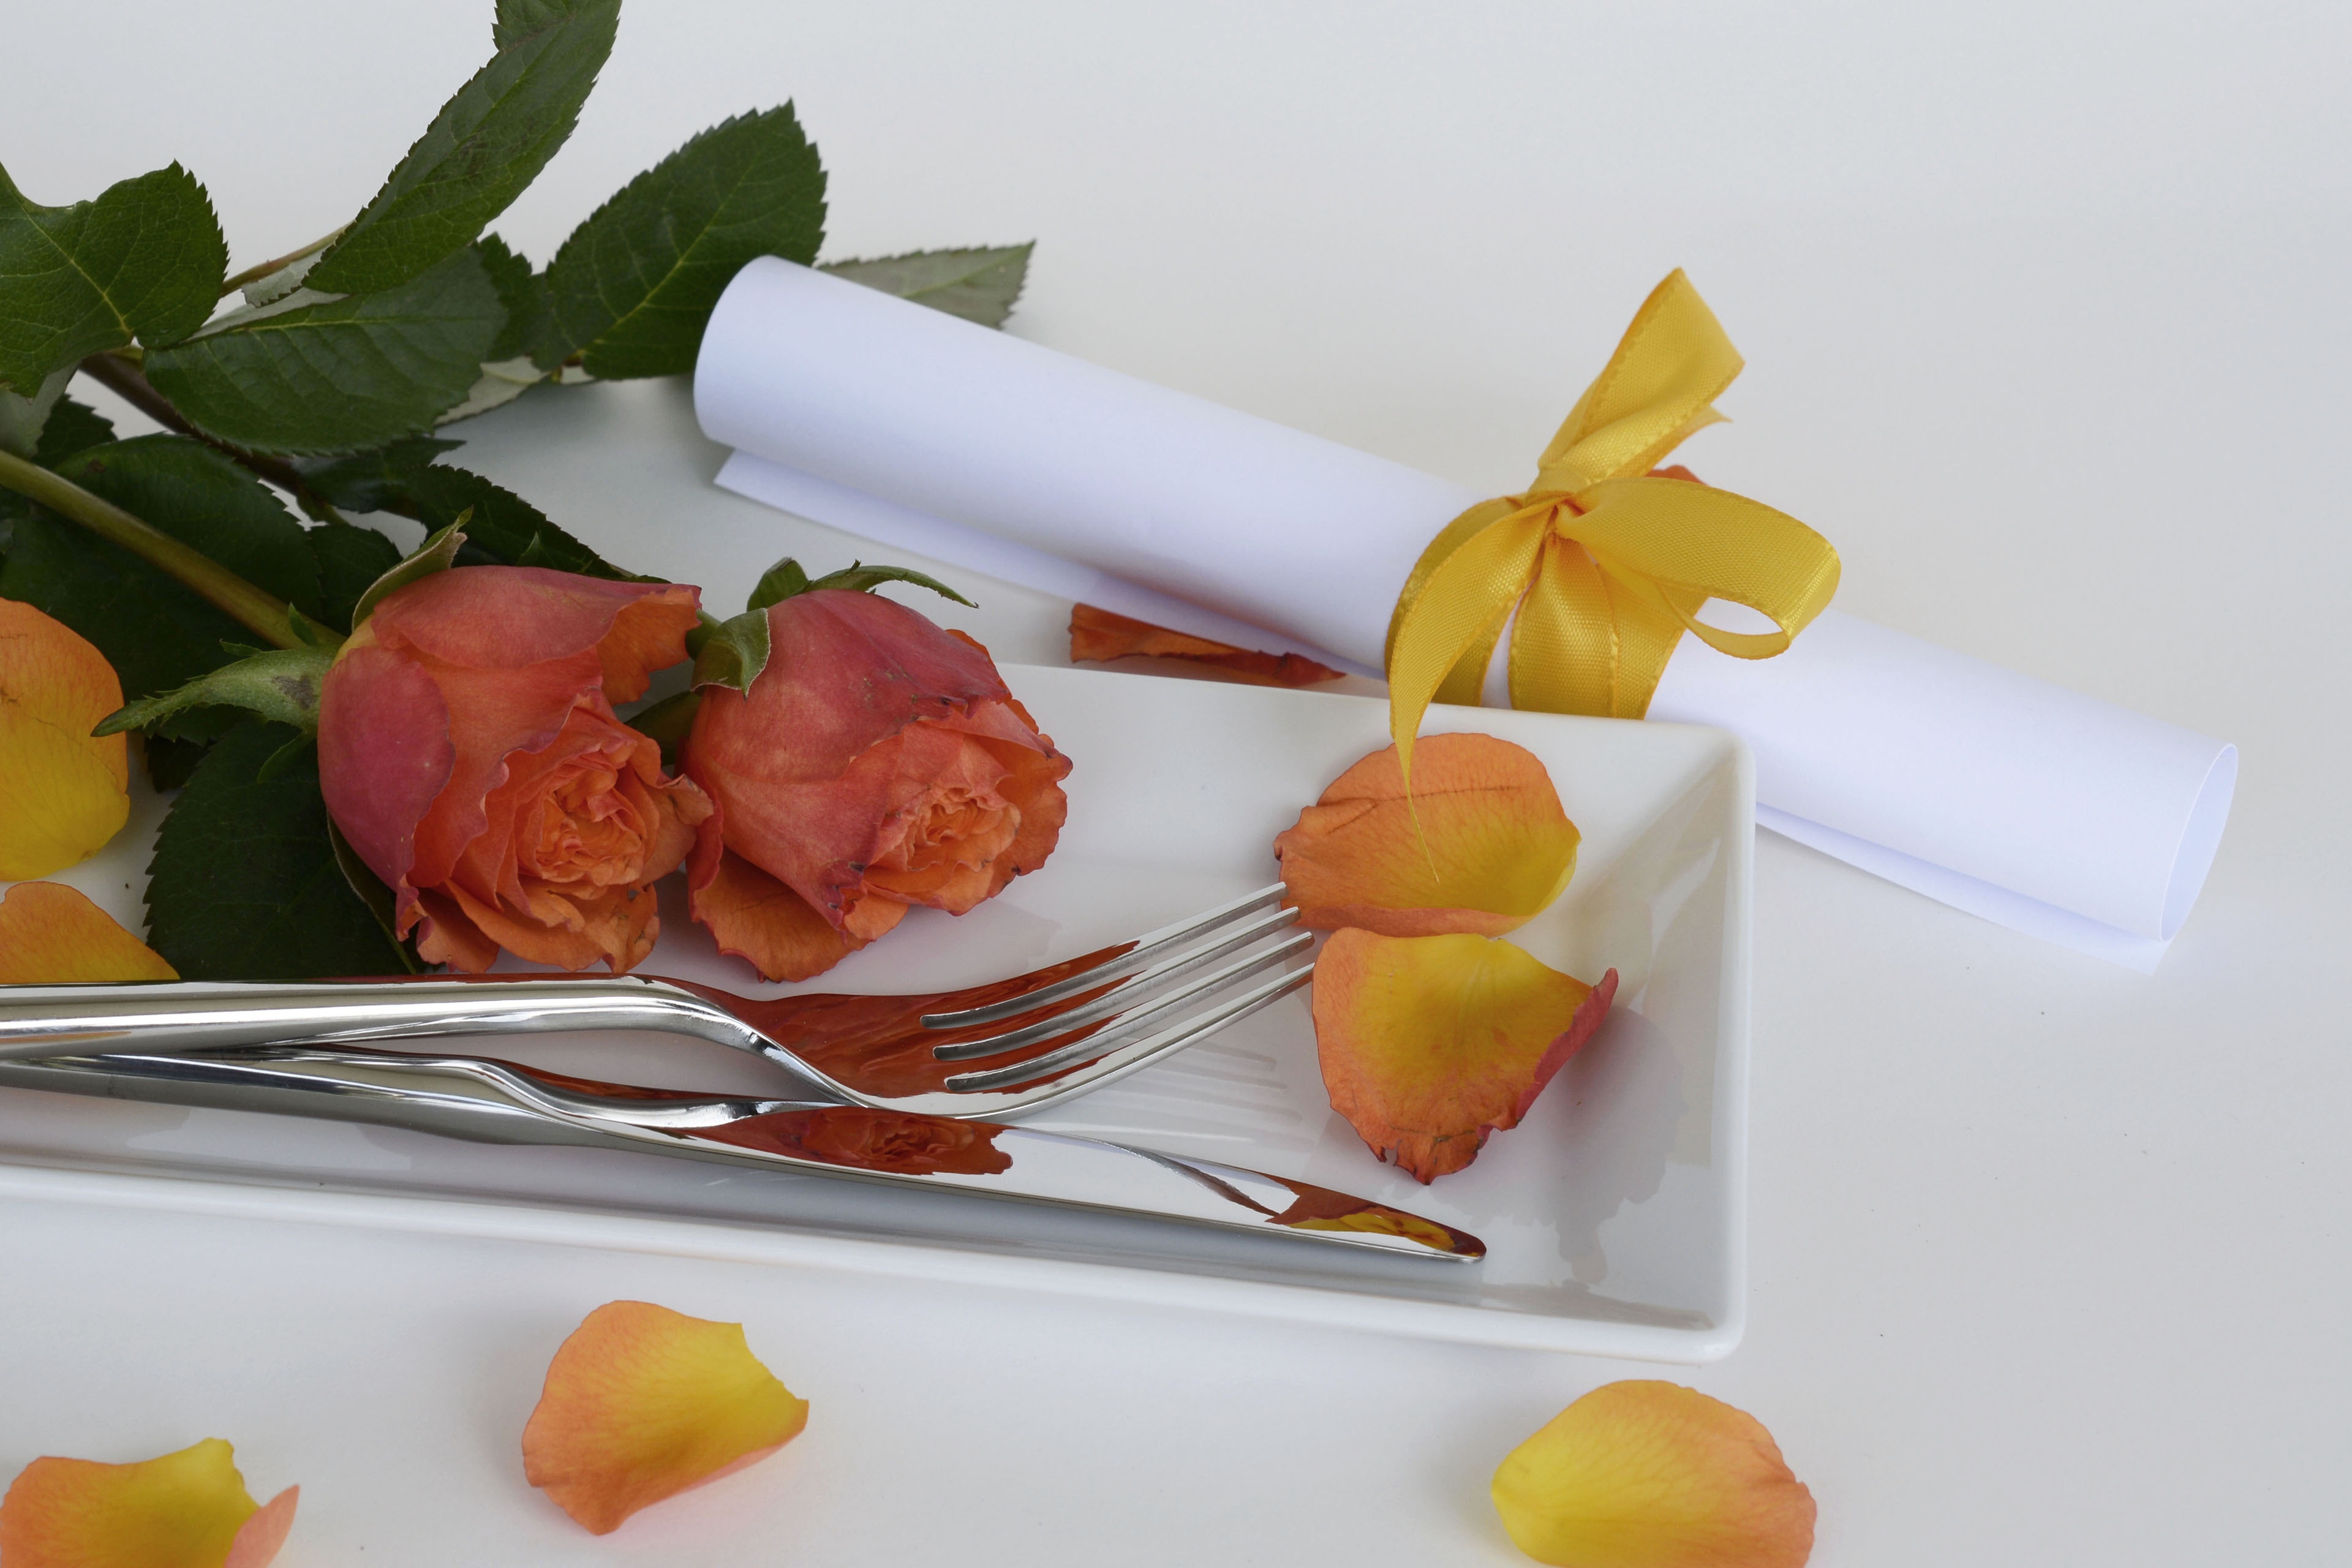
nature, fork, cutlery, plant, fruit, flower, bouquet, orange, dish, meal, food, spring, green, red, produce, plate, yellow, cuisine, knife, flowers, cheerful, roses, background, petals, loop, bouquet of flowers, citrus, coupon, rose flower, flowering plant, mother's day, invitation, paper roll, land plant